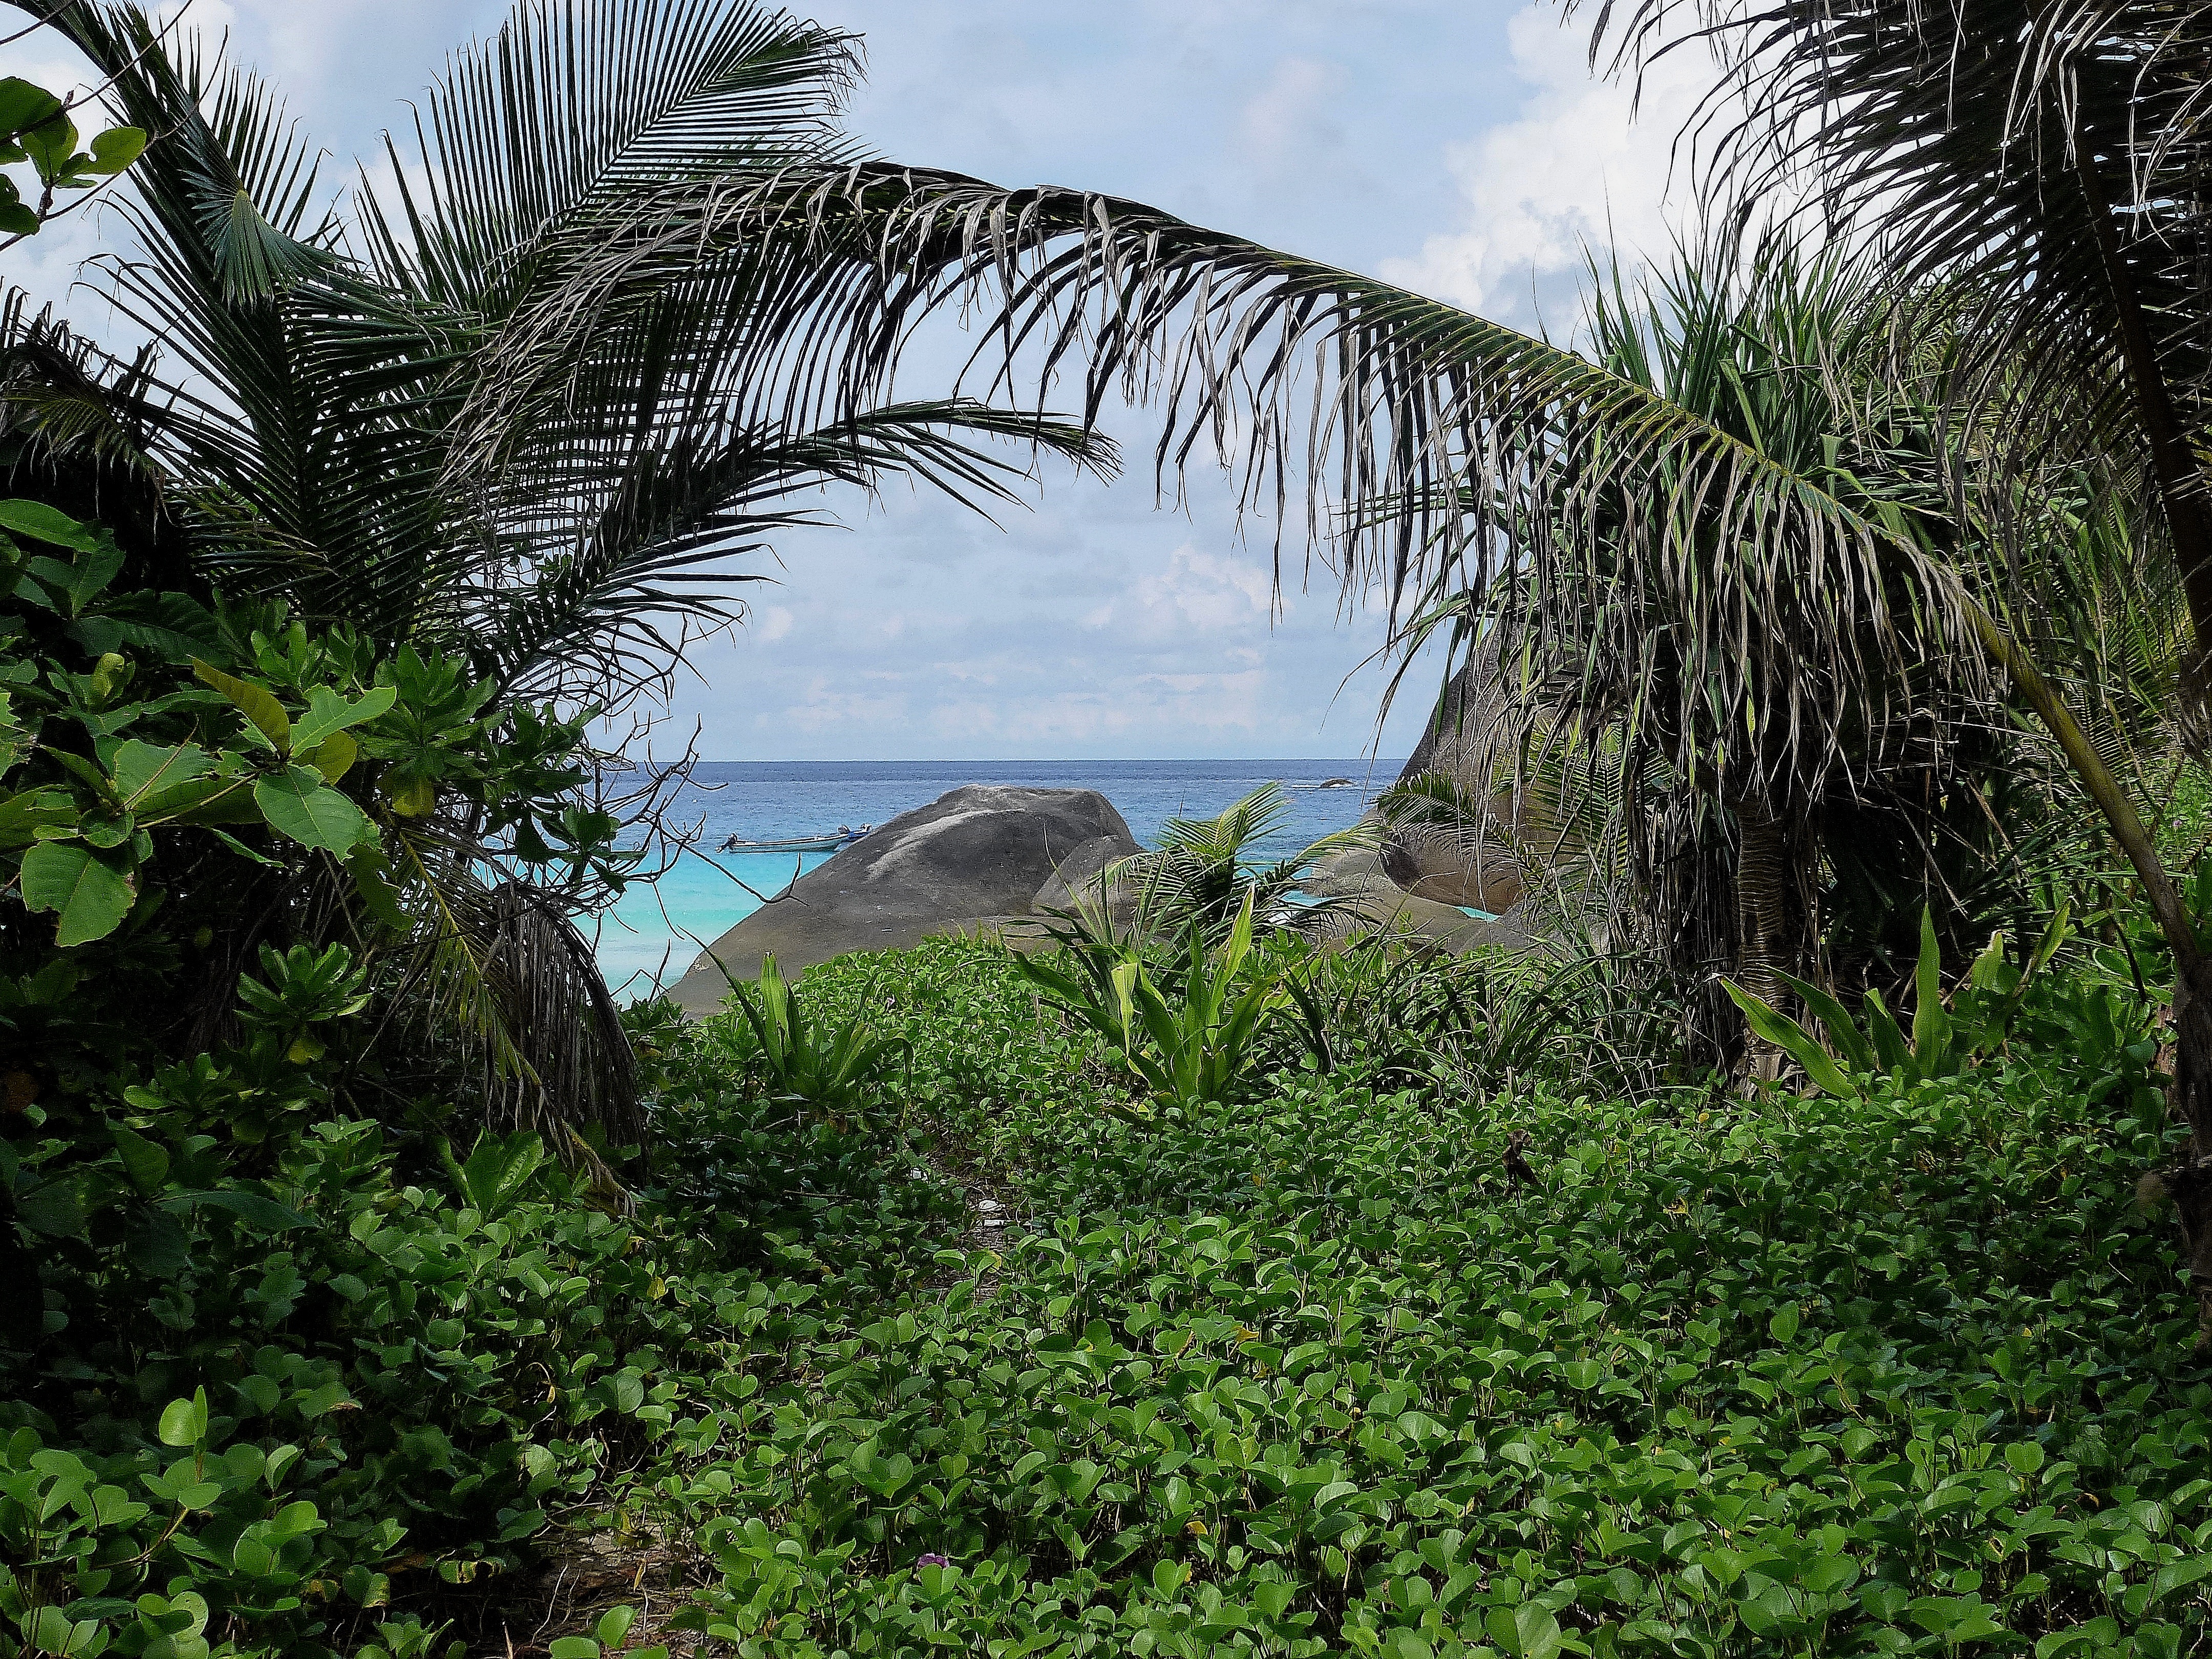
coast, tree, water, nature, forest, rock, flower, jungle, island, garden, flora, thailand, rainforest, habitat, tropics, booked, rural area, arecales